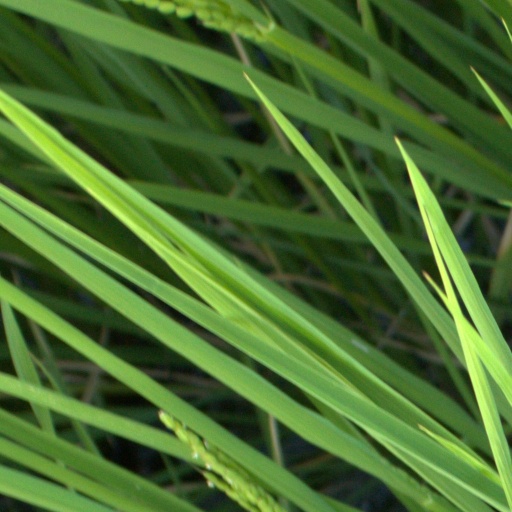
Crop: rice